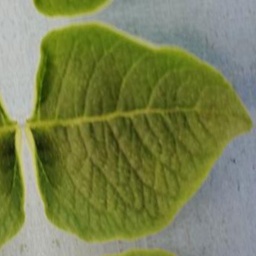
Etiqueta: Sana